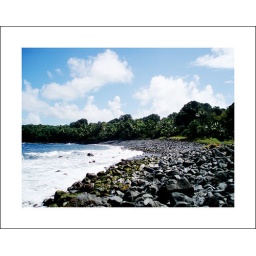
the beach at blue pool - you have to hike over the rocks to reach the waterfall.